Stanmore

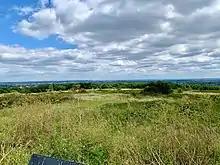
Stanmore Country Park

The first parish church was the 14th-century St Mary's, built on the site of a wooden Saxon church, which itself may have been built on the site of a Roman compitum shrine. It has now completely disappeared; one tomb survives in a back garden.